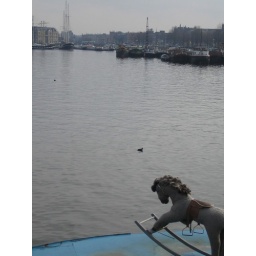
a doleful looking rocking horse looks over the river amstel in disgust